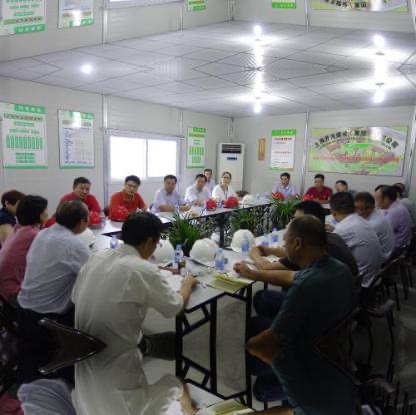
Objects in the image:
label: head
label: head
label: head
label: head
label: head
label: head
label: head
label: head
label: head
label: head
label: head
label: head
label: head
label: head
label: head
label: head
label: head